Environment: real
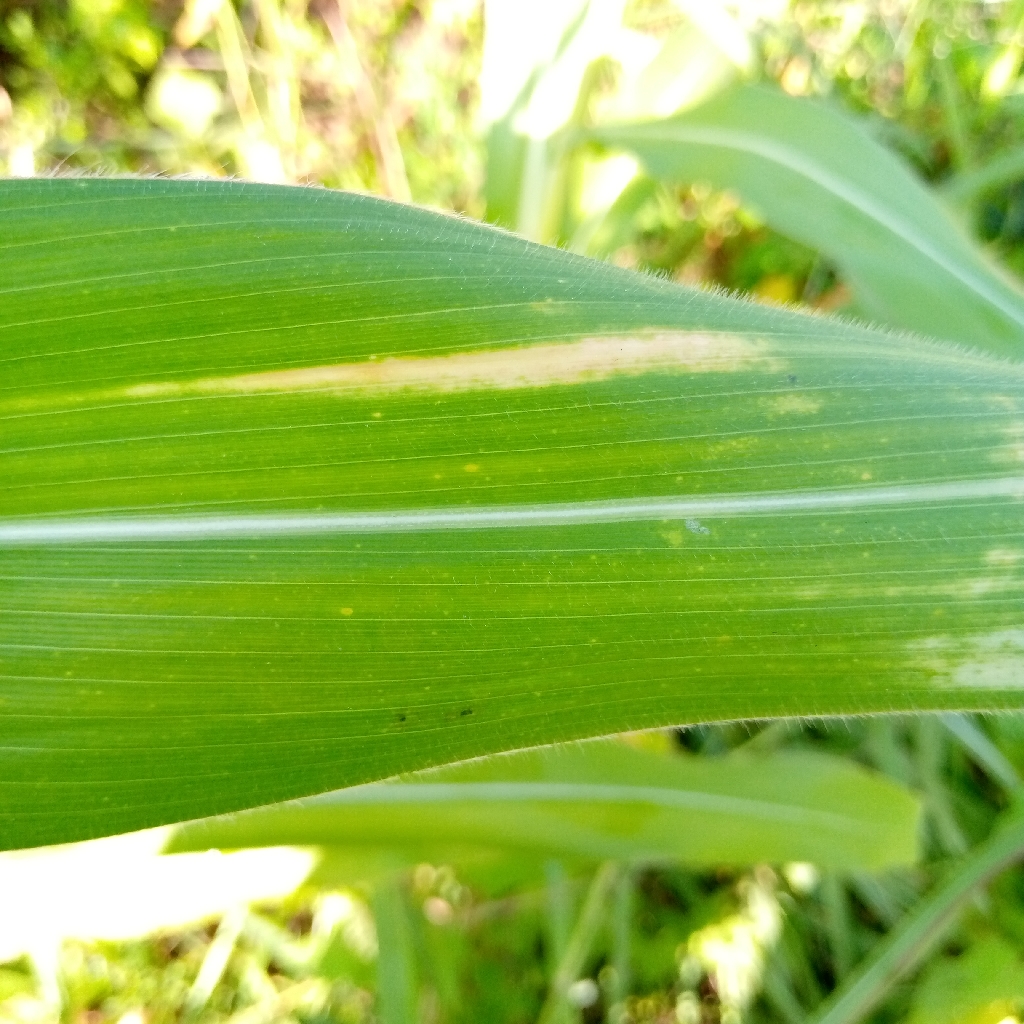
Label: northern_corn_leaf_blight